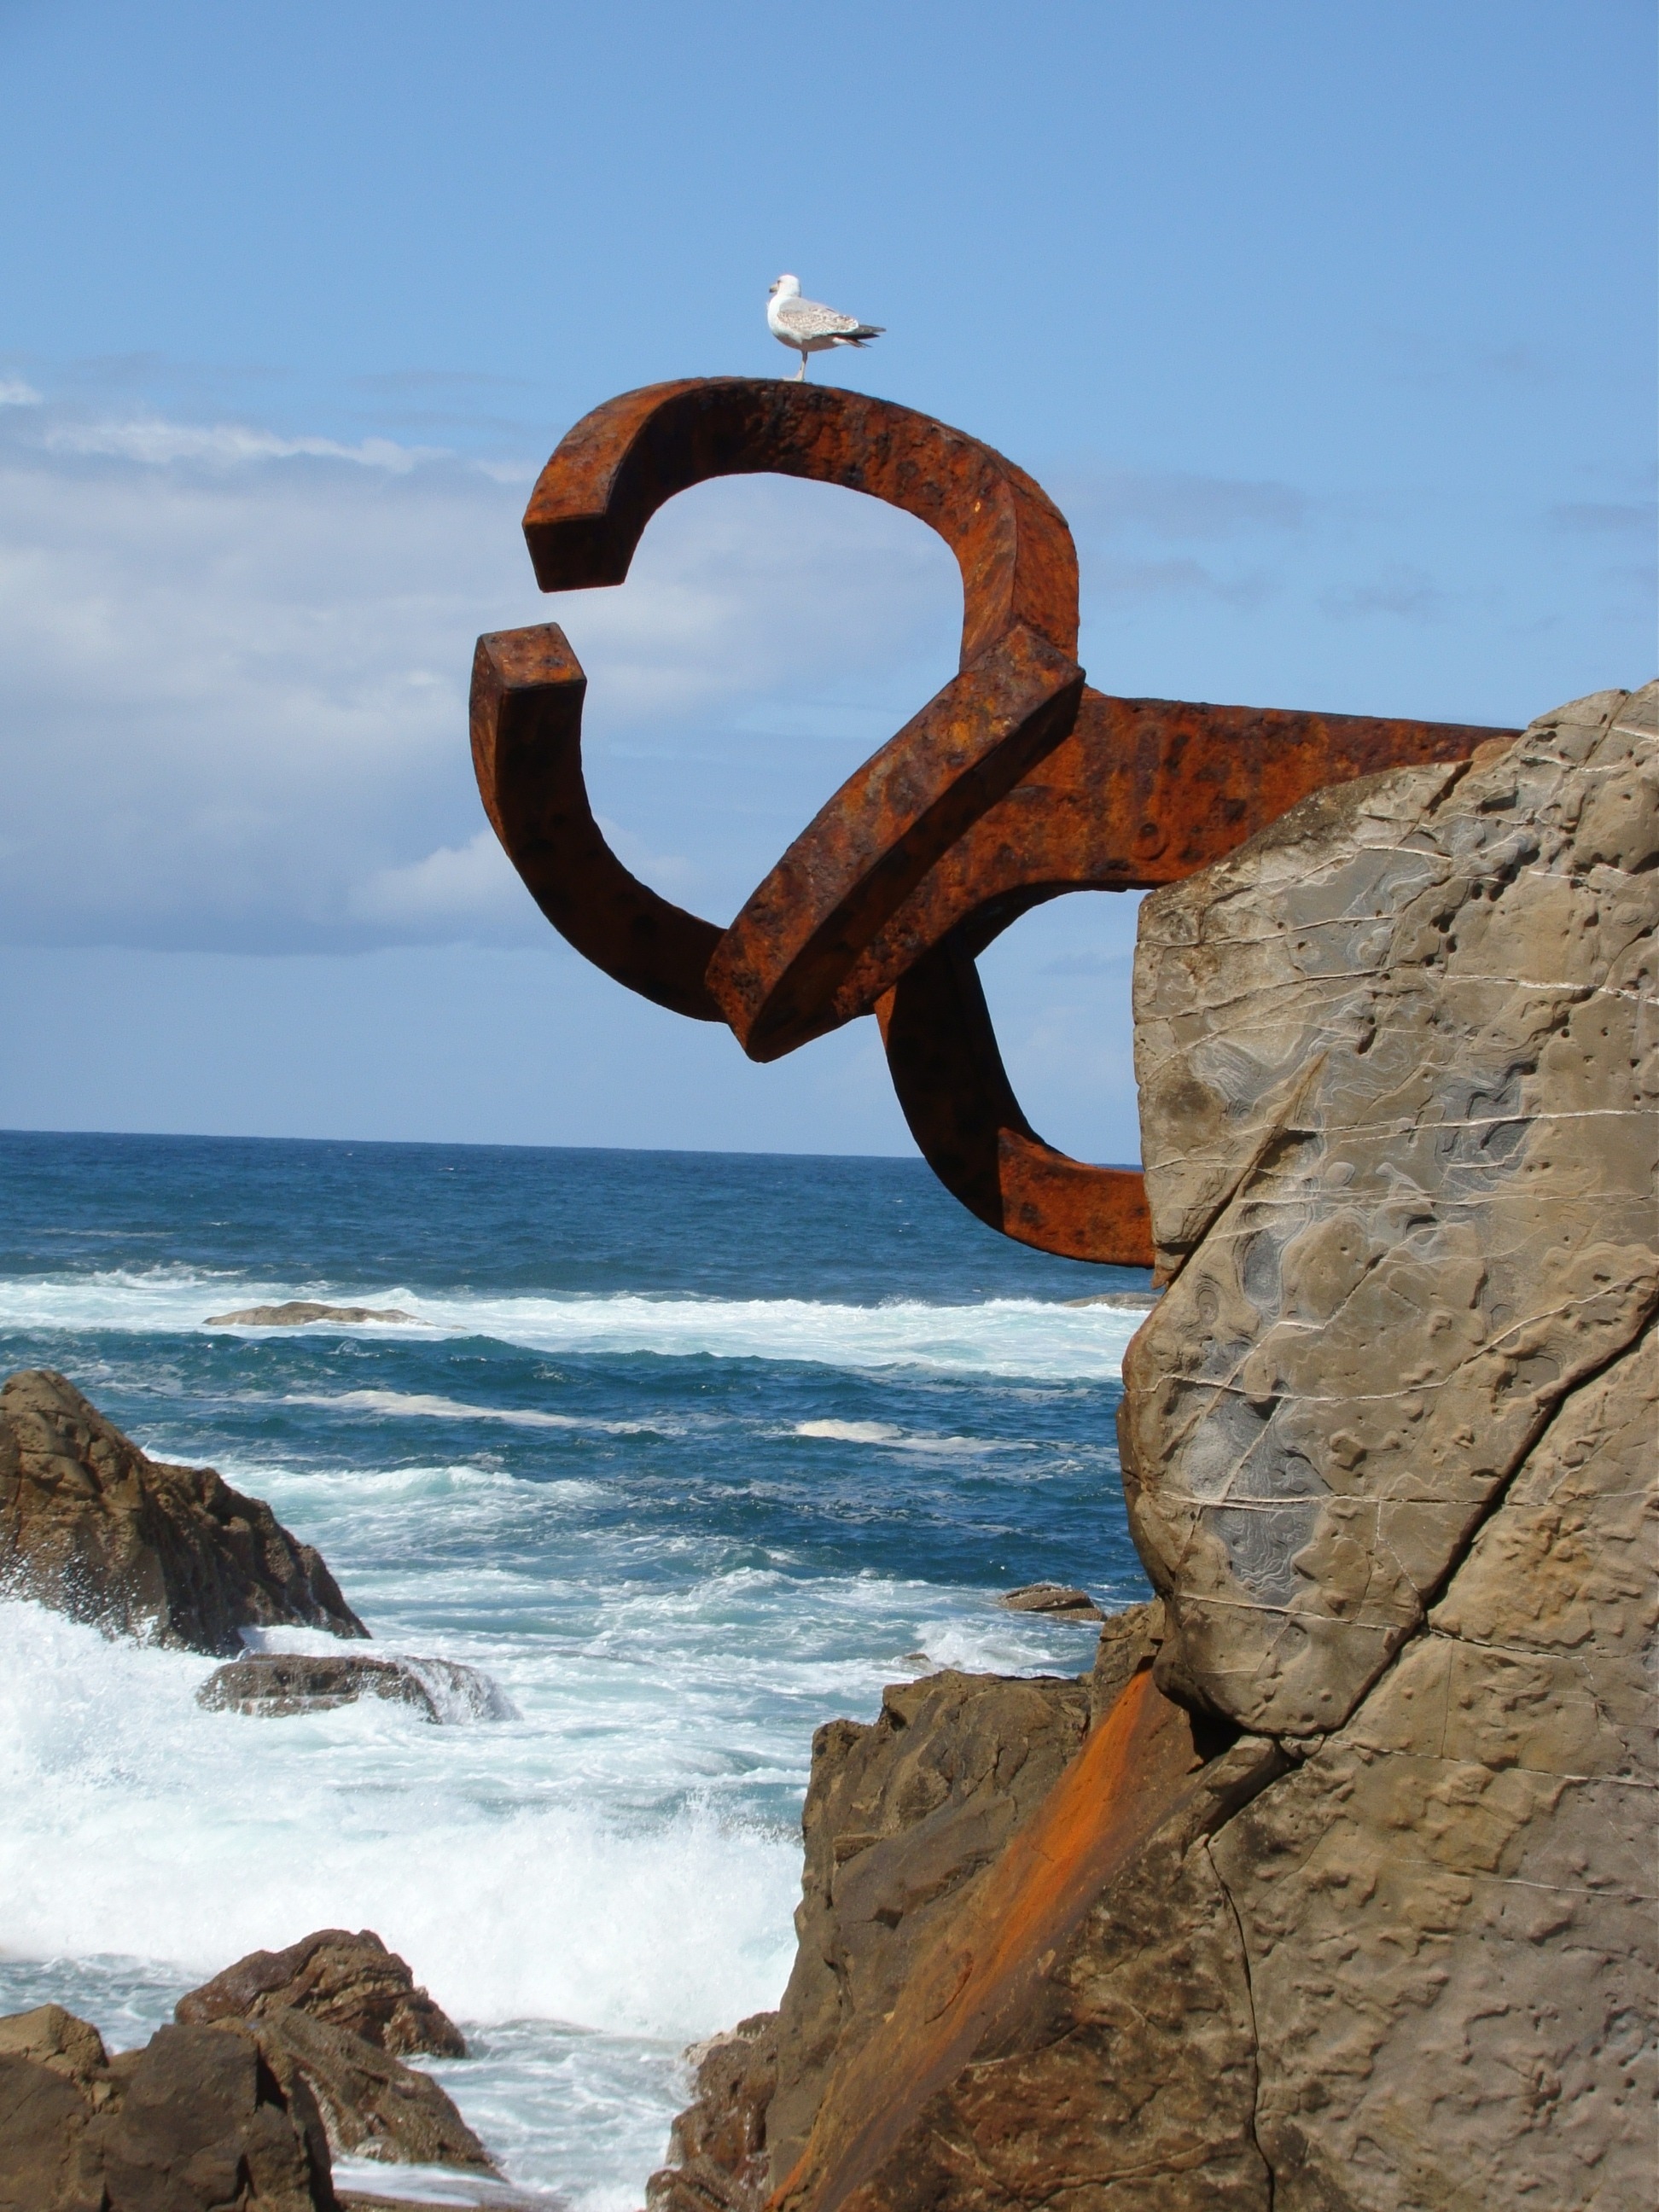
beach, sea, coast, sand, rock, ocean, wood, shore, wave, vacation, cliff, terrain, material, sculpture, art, paloma, cape, san sebastian, comb of the wind